Romania in World War I

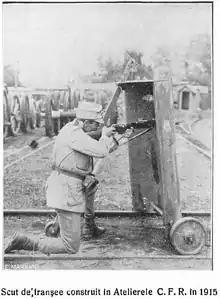
Gun mantlet built at "Atelierele CFR"

The Kingdom of Romania was ruled by kings of the House of Hohenzollern from 1866. In 1883, the King of Romania, Carol I of Hohenzollern, signed a secret treaty with the Triple Alliance that stipulated Romania's obligation to go to war only if Austria-Hungary was attacked. While Carol wanted to enter World War I as an ally of the Central Powers, the Romanian public and the political parties were in favor of joining the Triple Entente.